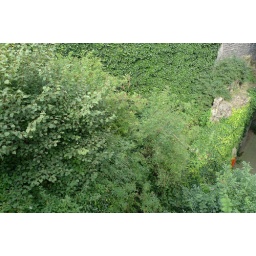
part of the old castle wall deep in undergrowth